Chinatowns in the United States

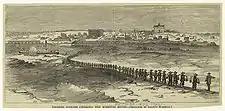
A sketch entitled "Chinese Coolies Crossing the Missouri River," by journalist, artist and later attorney Leavitt Burnham. These scene shows Omaha in the 1880s in the background.

Baltimore, Maryland, has had two districts called "Chinatown", home to a few hundred people of Chinese descent. In the 1880s, an initial Chinese population attracted by the transcontinental railroad established a community on the 200 block of Marion Street. Later, a second Chinatown arose on the 300 block of Park Avenue, which was dominated by laundries and restaurants. The Chinese population never exceeded its peak of 400 in 1941. During segregation, Chinese children were classified as "white" and went to the white schools. Though Chinatown was mostly spared from the riots of the 1960s, most of the Chinese residents moved to the suburbs. As of 2009, the area still shows signs of blight and does not have a Chinese arch.